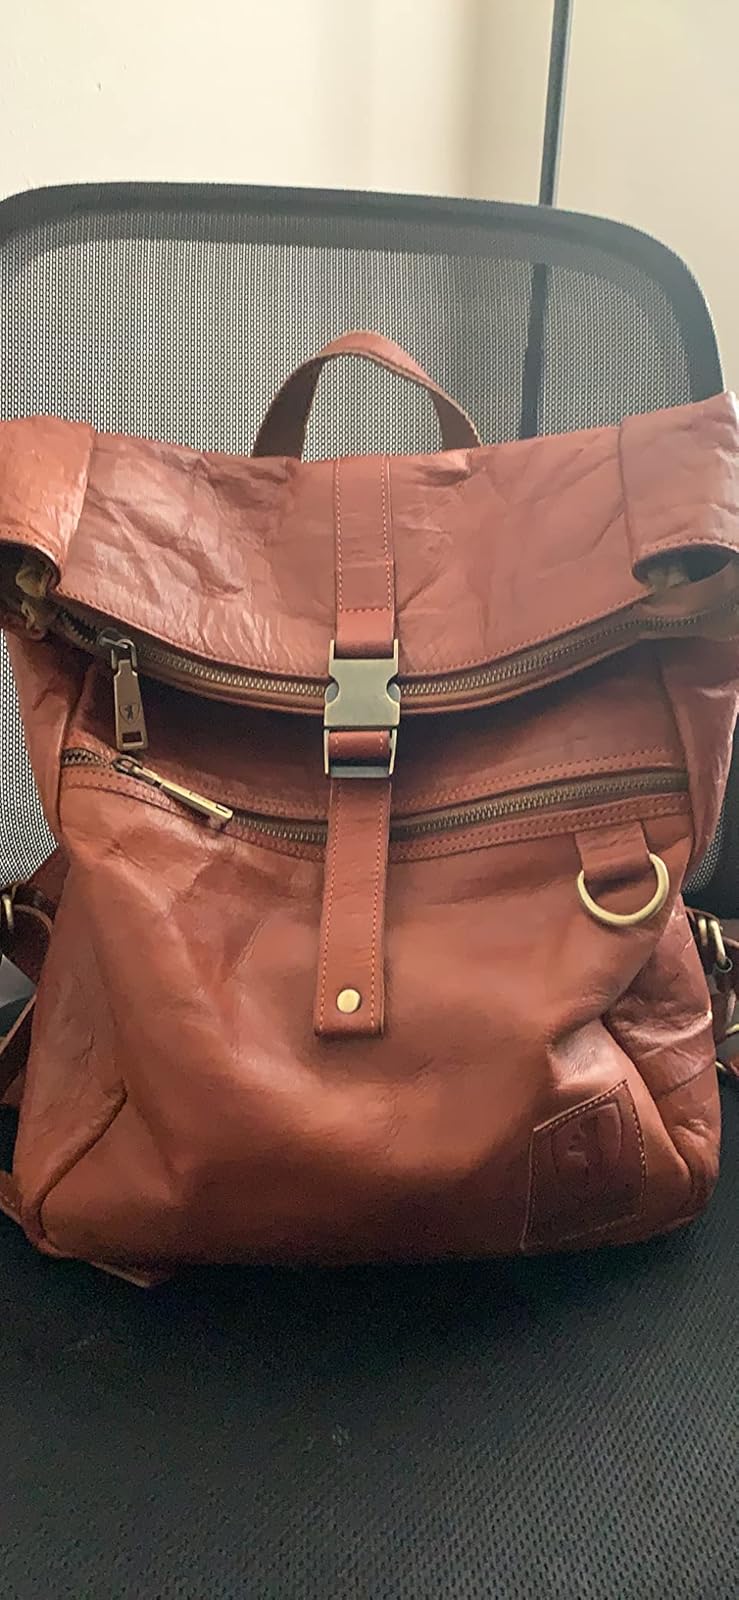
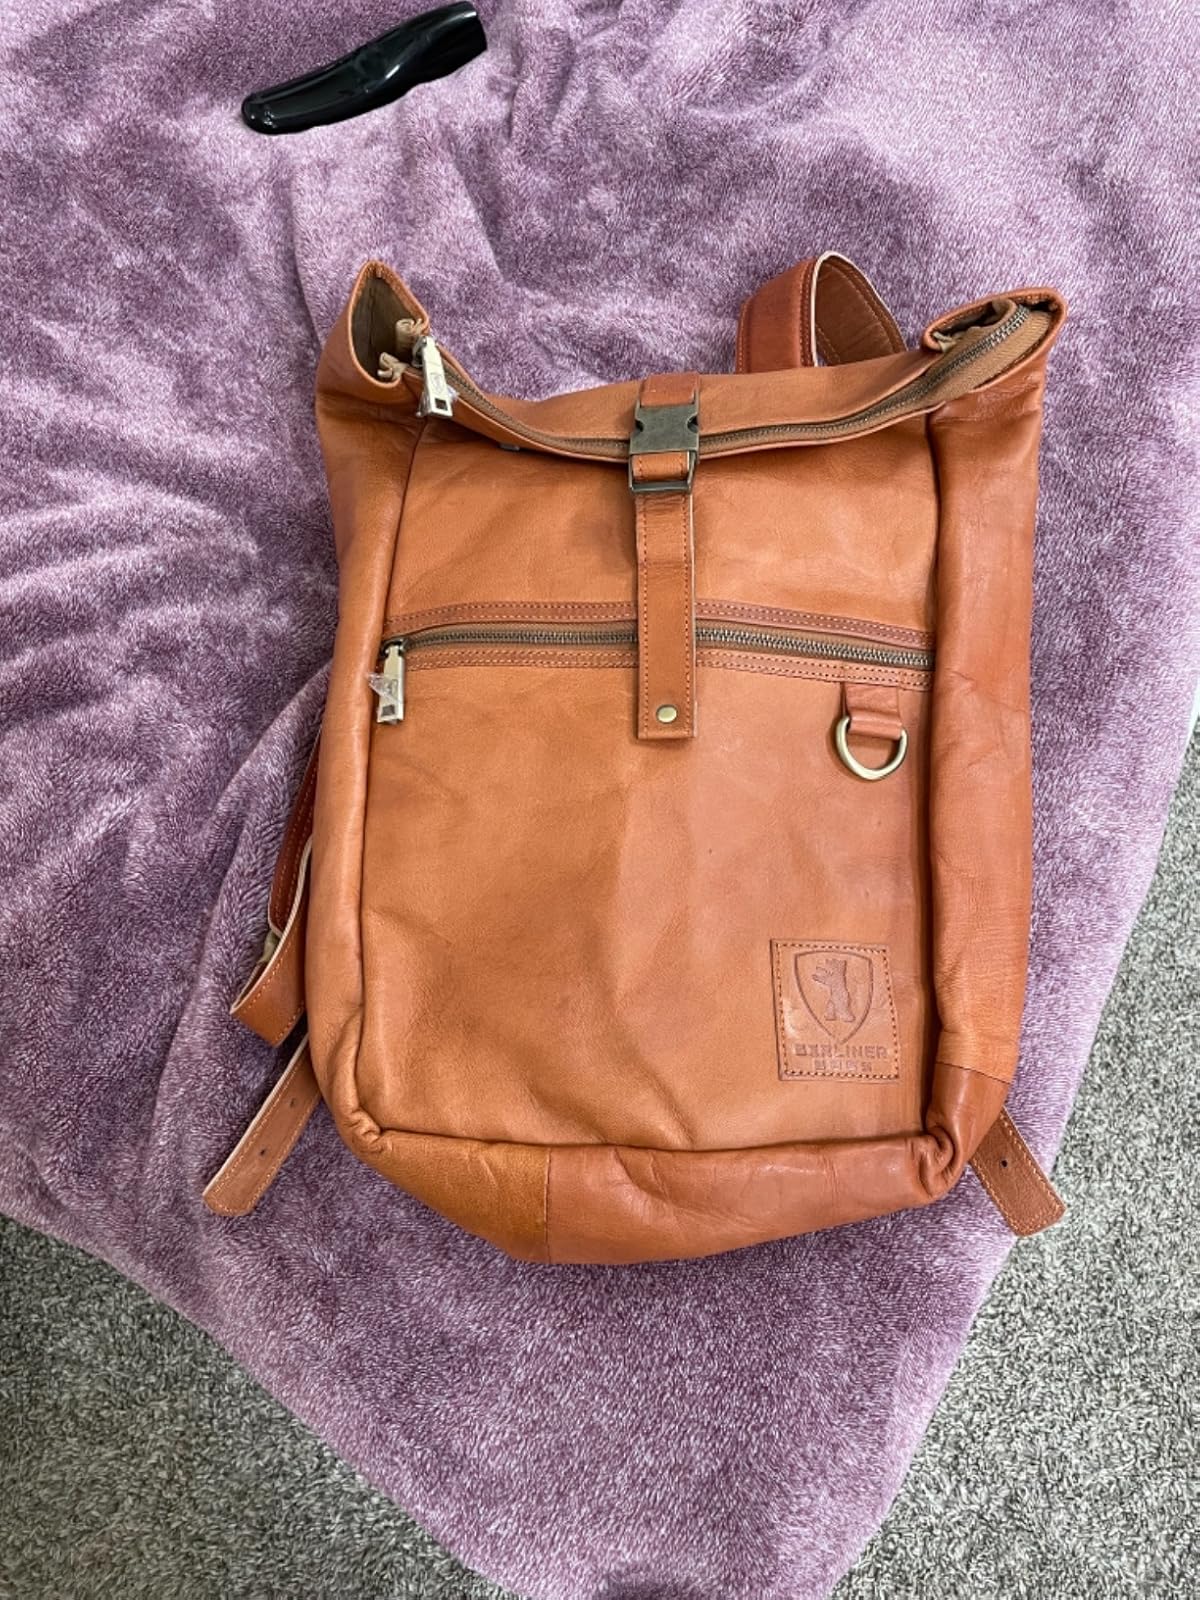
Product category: bag
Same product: yes